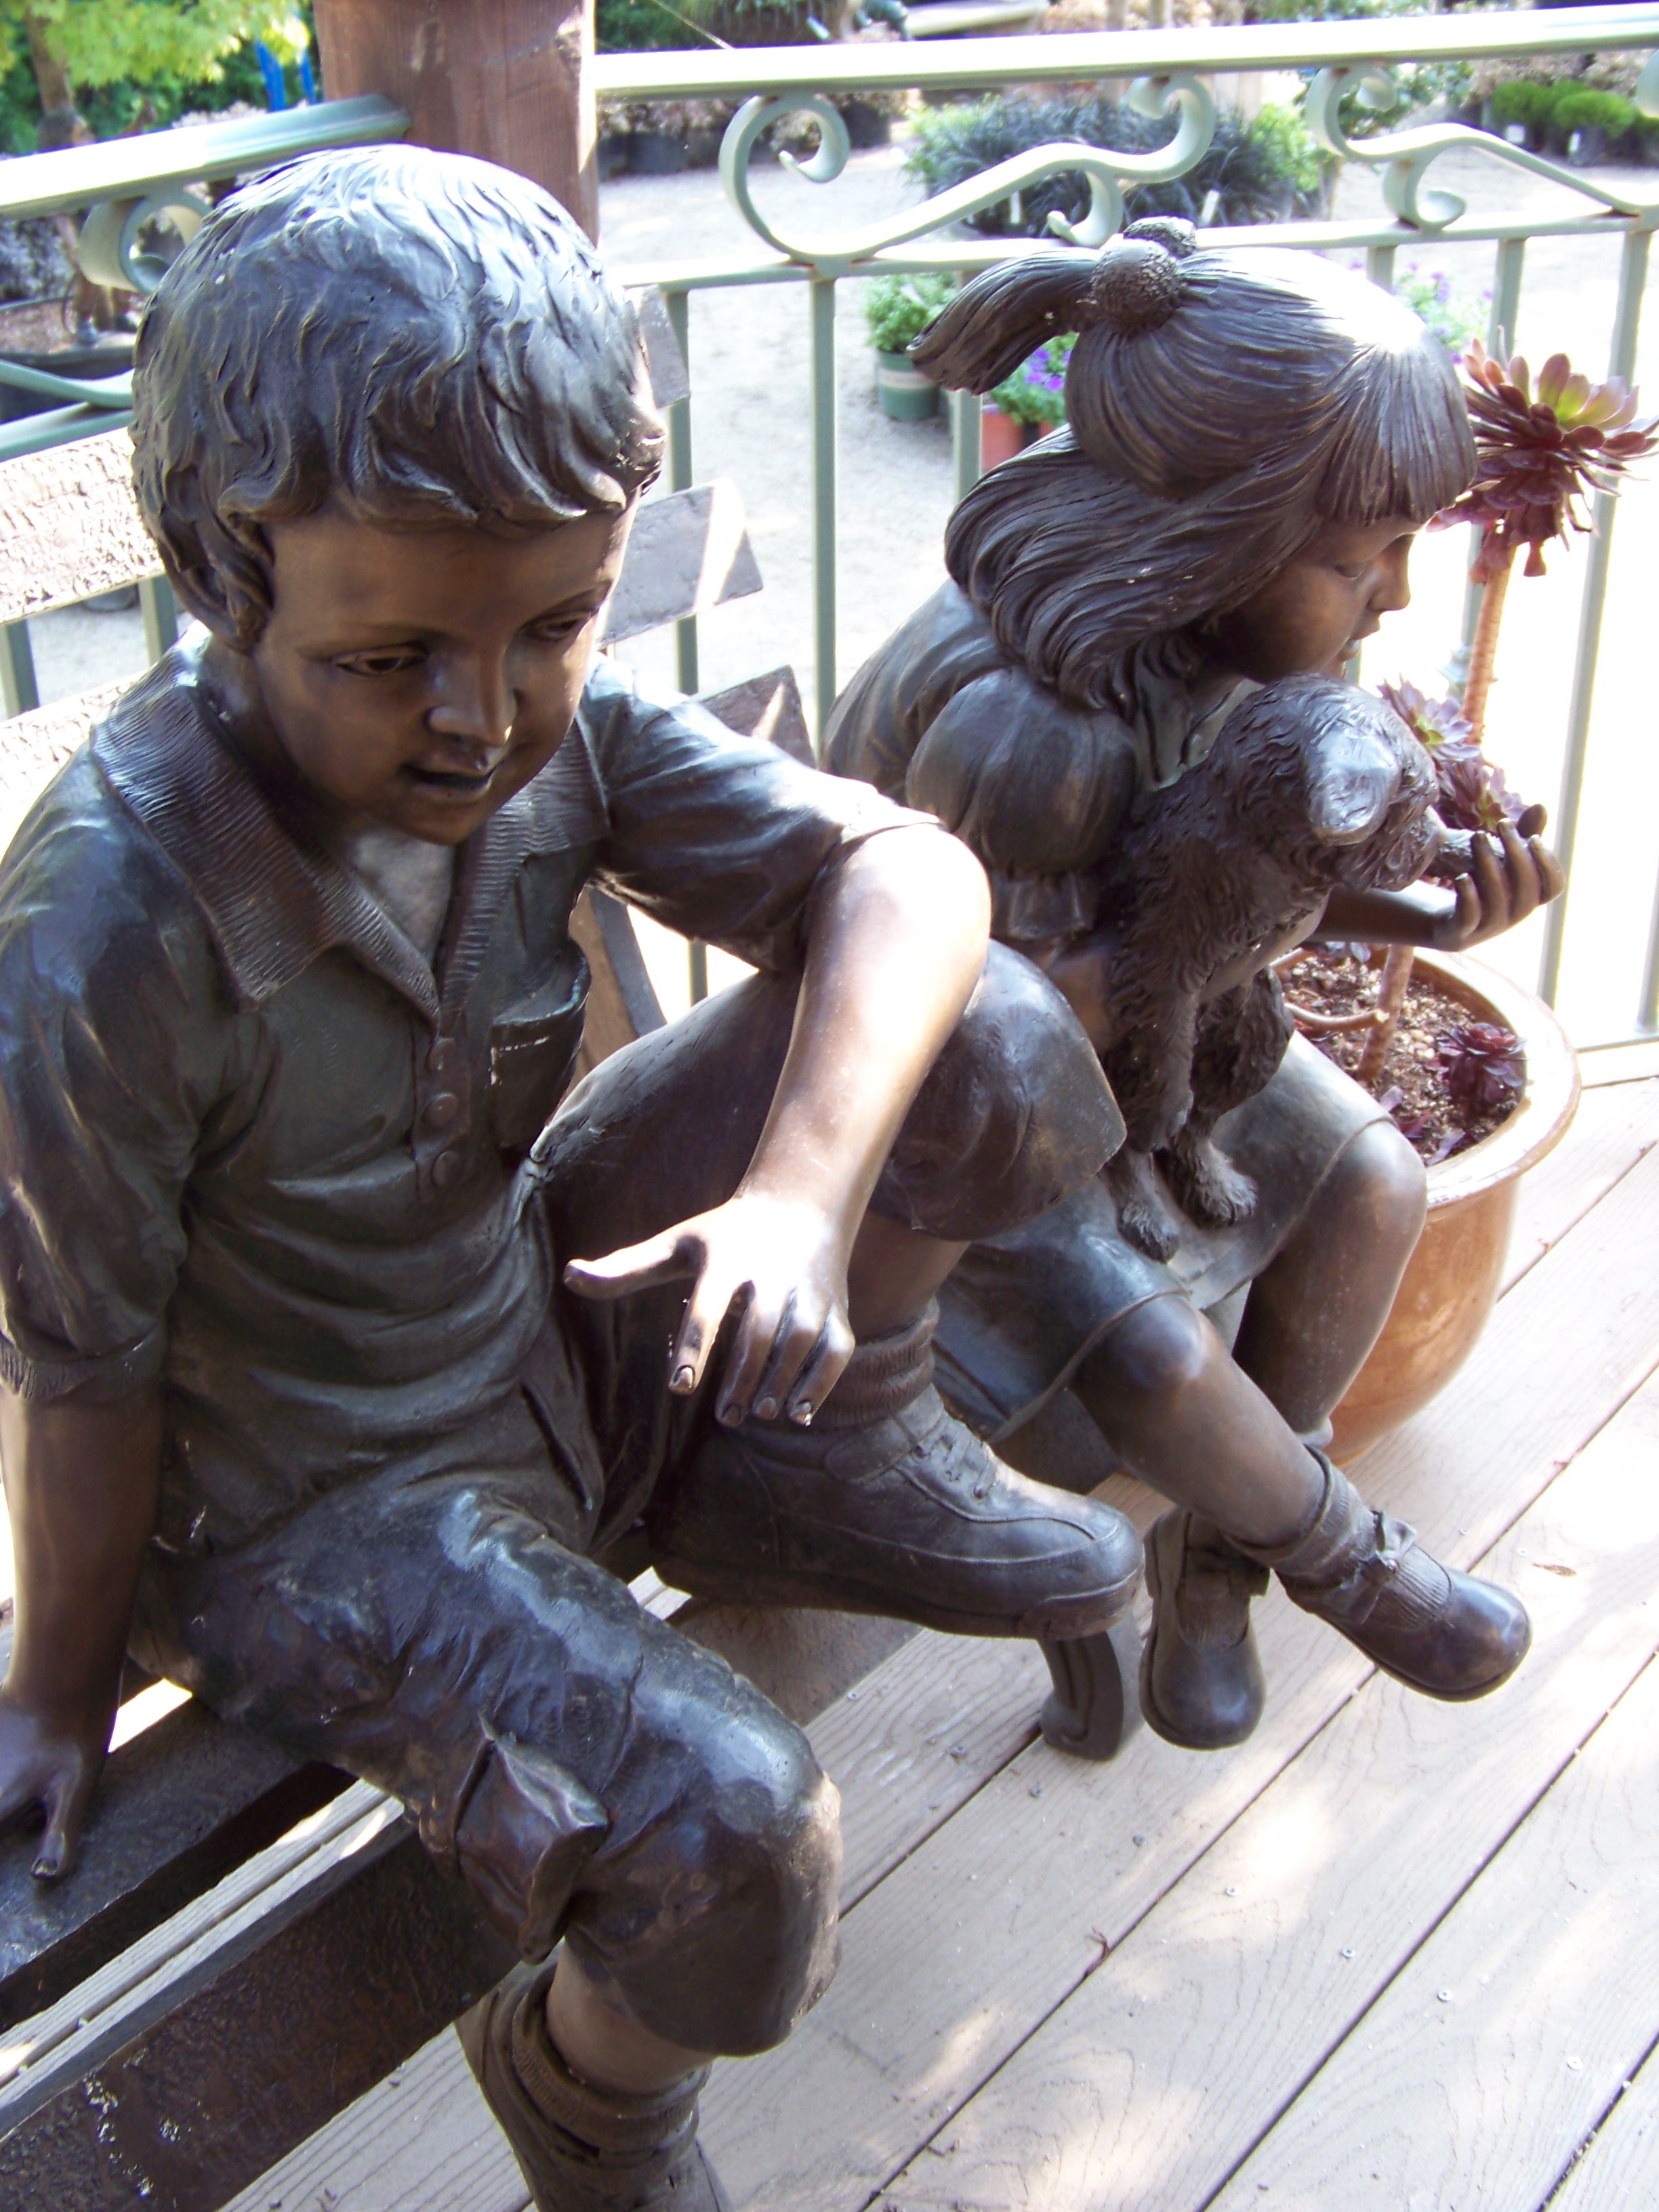
people, statue, metal, child, garden, sculpture, art, children, temple, figurine, bronze, carving, human positions